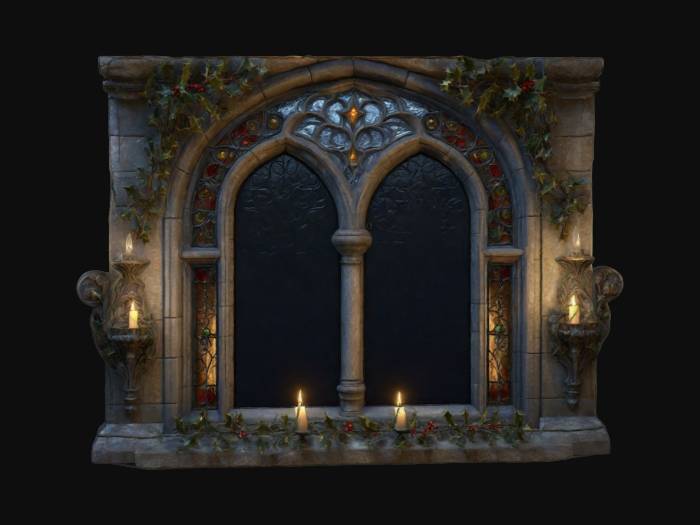
미적 점수 (1~10점): 4